Henderson Motorsports

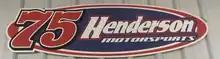
Previous Henderson Motorsports logo

The team fielded a part-time car from 1982 to 1984. They would make a combined 24 races with Teague, Ronnie Hopkins, and Morgan Shepherd. Their best finish would be 11th with Teague, and they would shift their sole focus to Busch series racing after the spring Martinsville race in 1984.